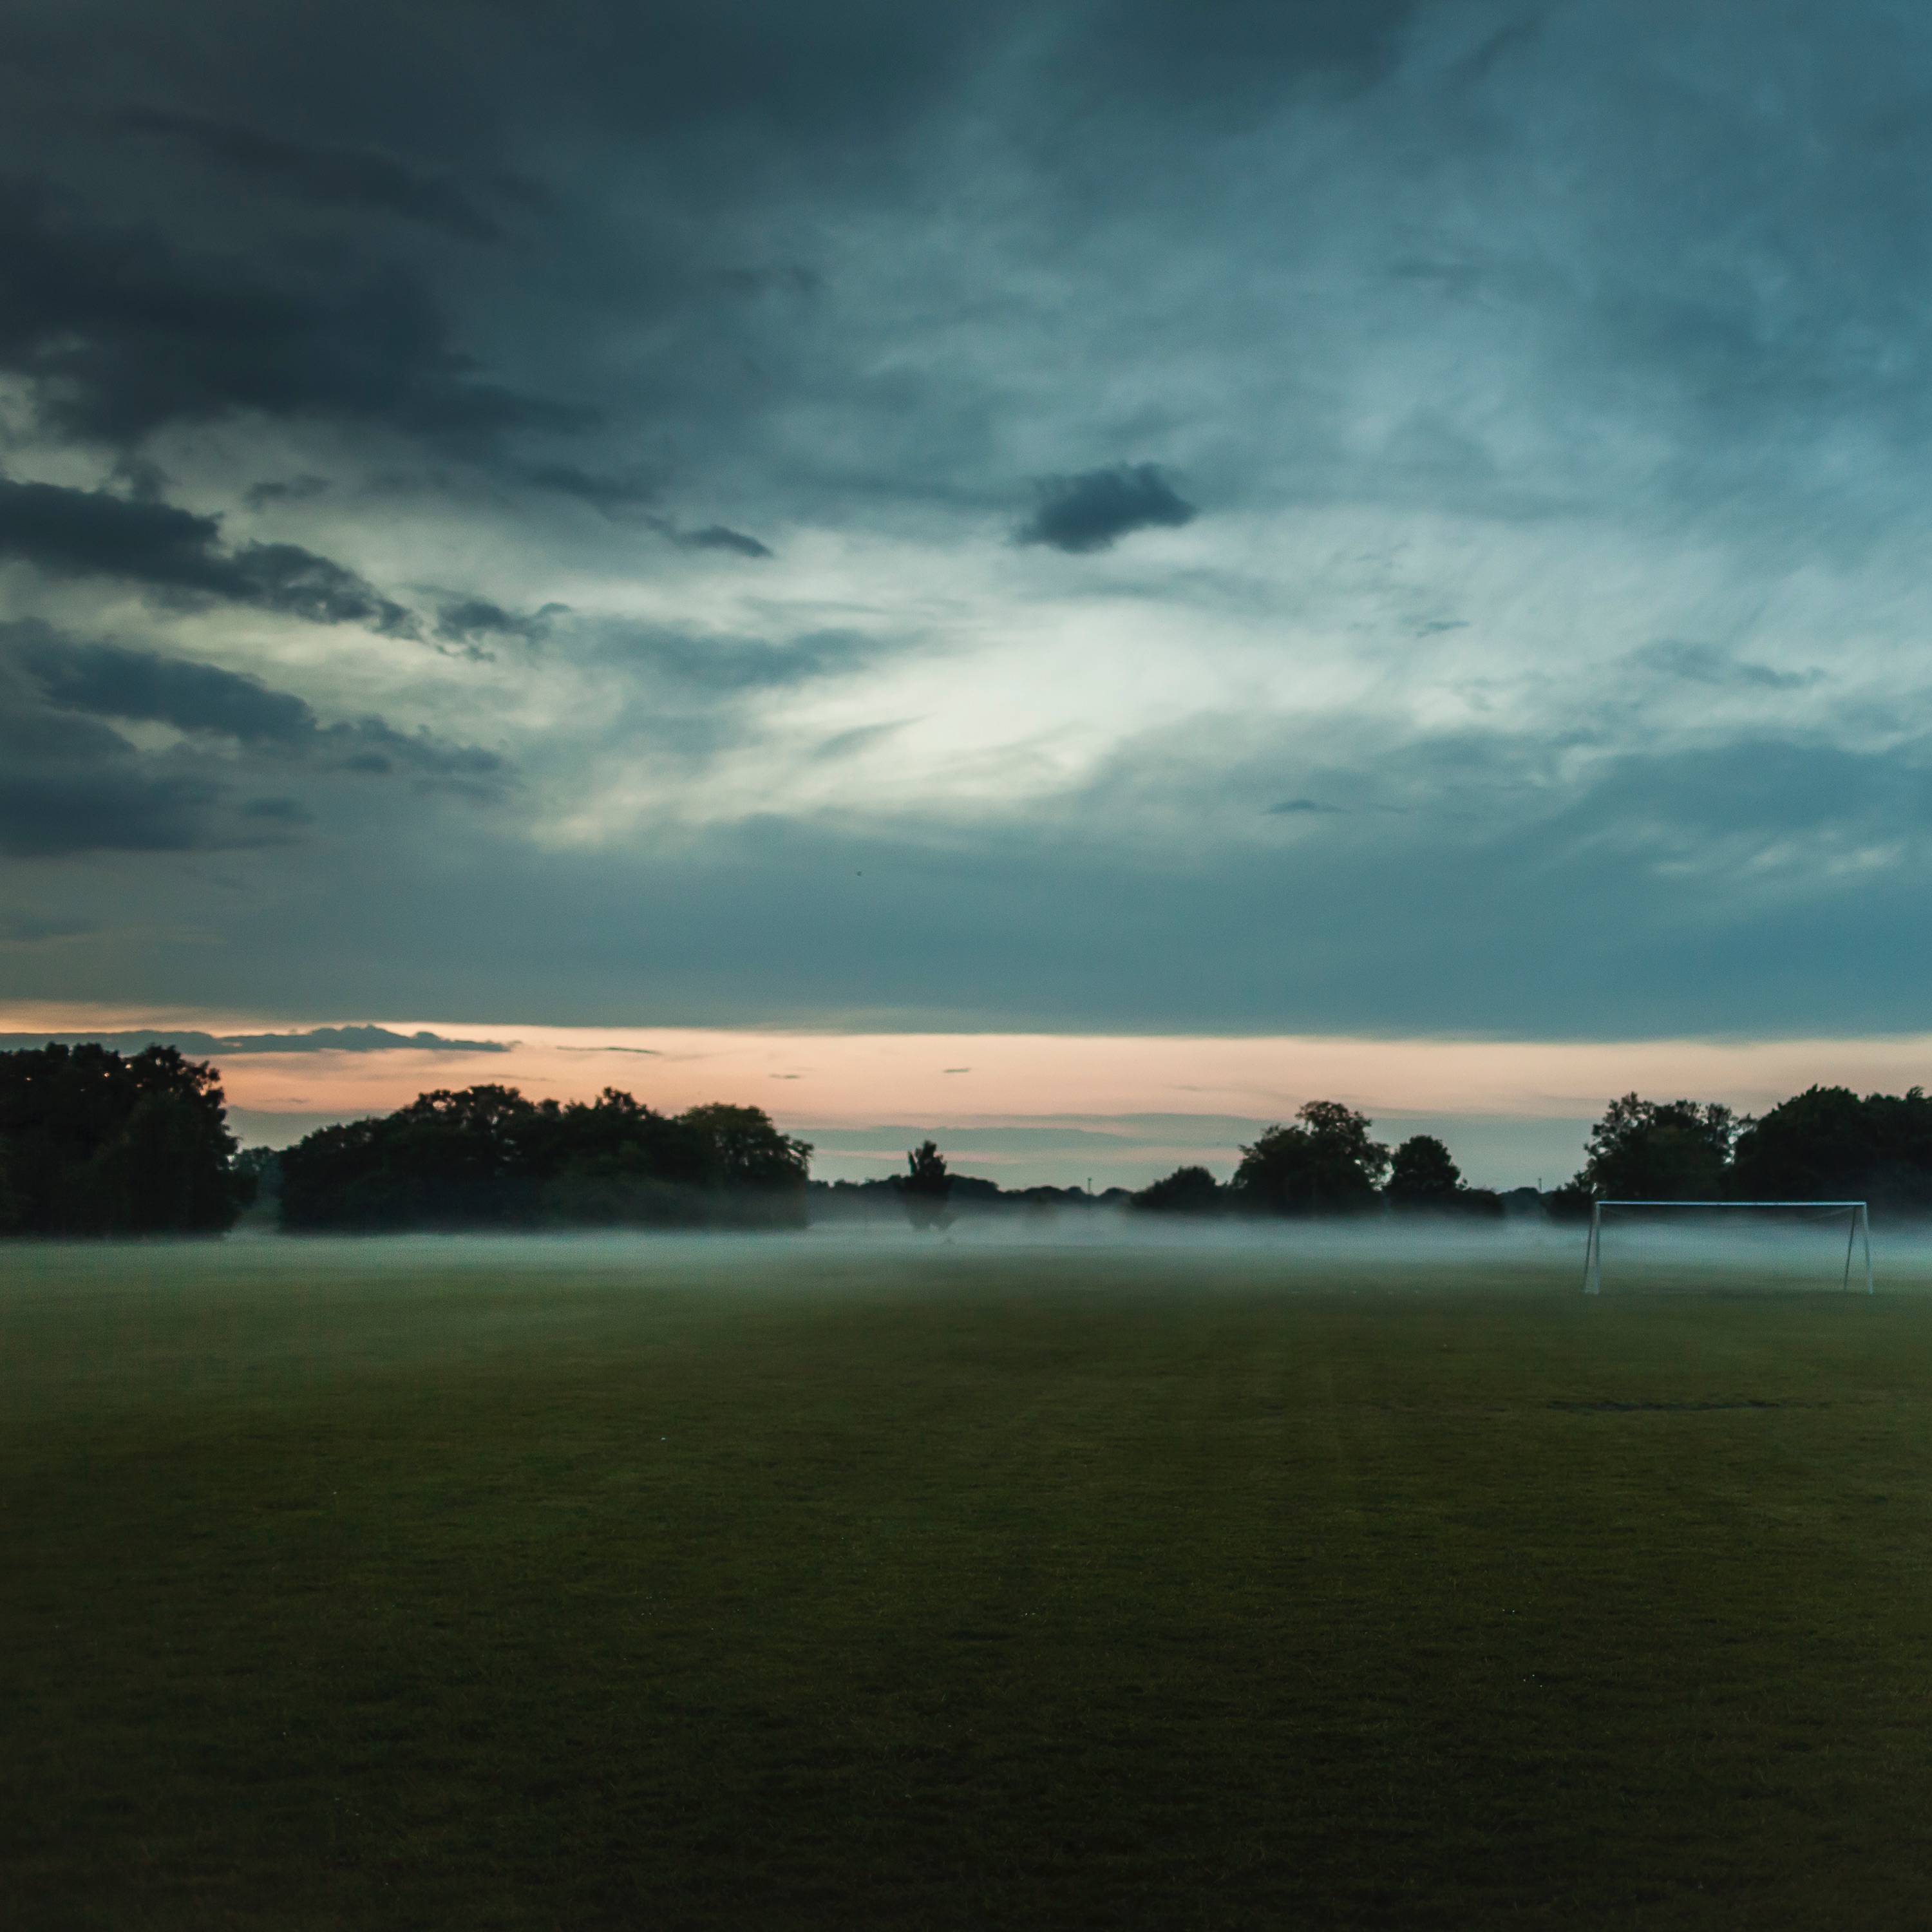
beach, sea, coast, nature, ocean, horizon, cloud, sky, sunrise, sunset, field, sunlight, morning, shore, wave, dawn, atmosphere, dusk, evening, reflection, bay, soccer, overcast, body of water, meteorological phenomenon, atmospheric phenomenon